Central Park (skyscraper)

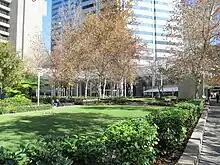
Gardens at the base of Central Park

From as early as the 1930s, the site was home to a Foy & Gibson department store. The store extended all the way through from St Georges Terrace to Hay Street, featured a popular cafeteria and "had great areas of window display with island windows beyond the street frontage".